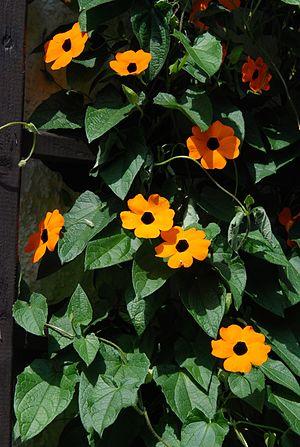
Suzanne aux yeux noirs